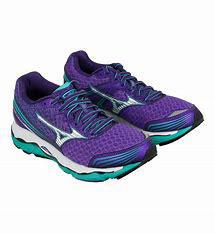
Brand: Mizuno
Model: 100